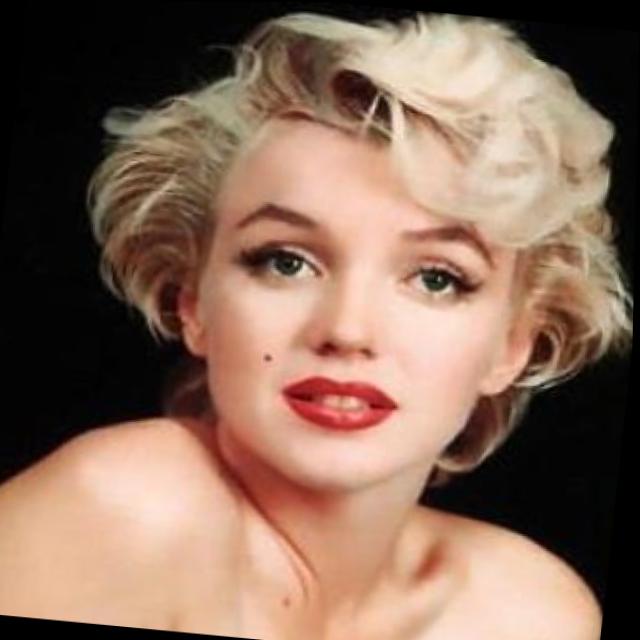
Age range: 21-44